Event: Nepal Earthquake
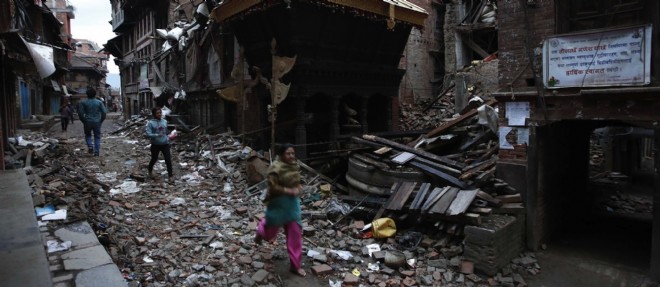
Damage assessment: damage